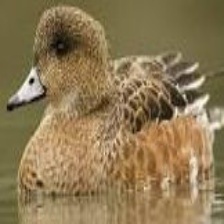
Species: AMERICAN WIGEON
Scientific name: MARECA AMERICANA
ImageNet parent category: drake